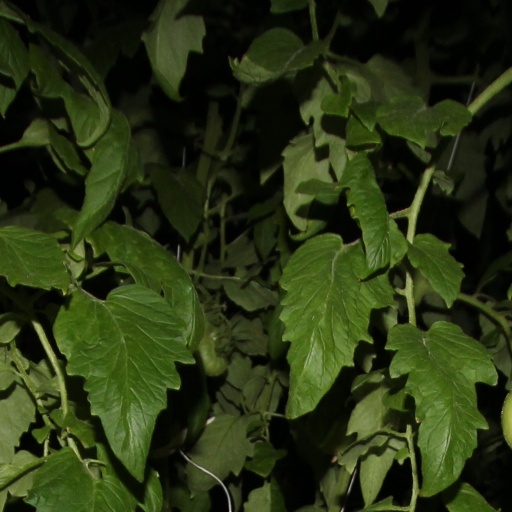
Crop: tomato